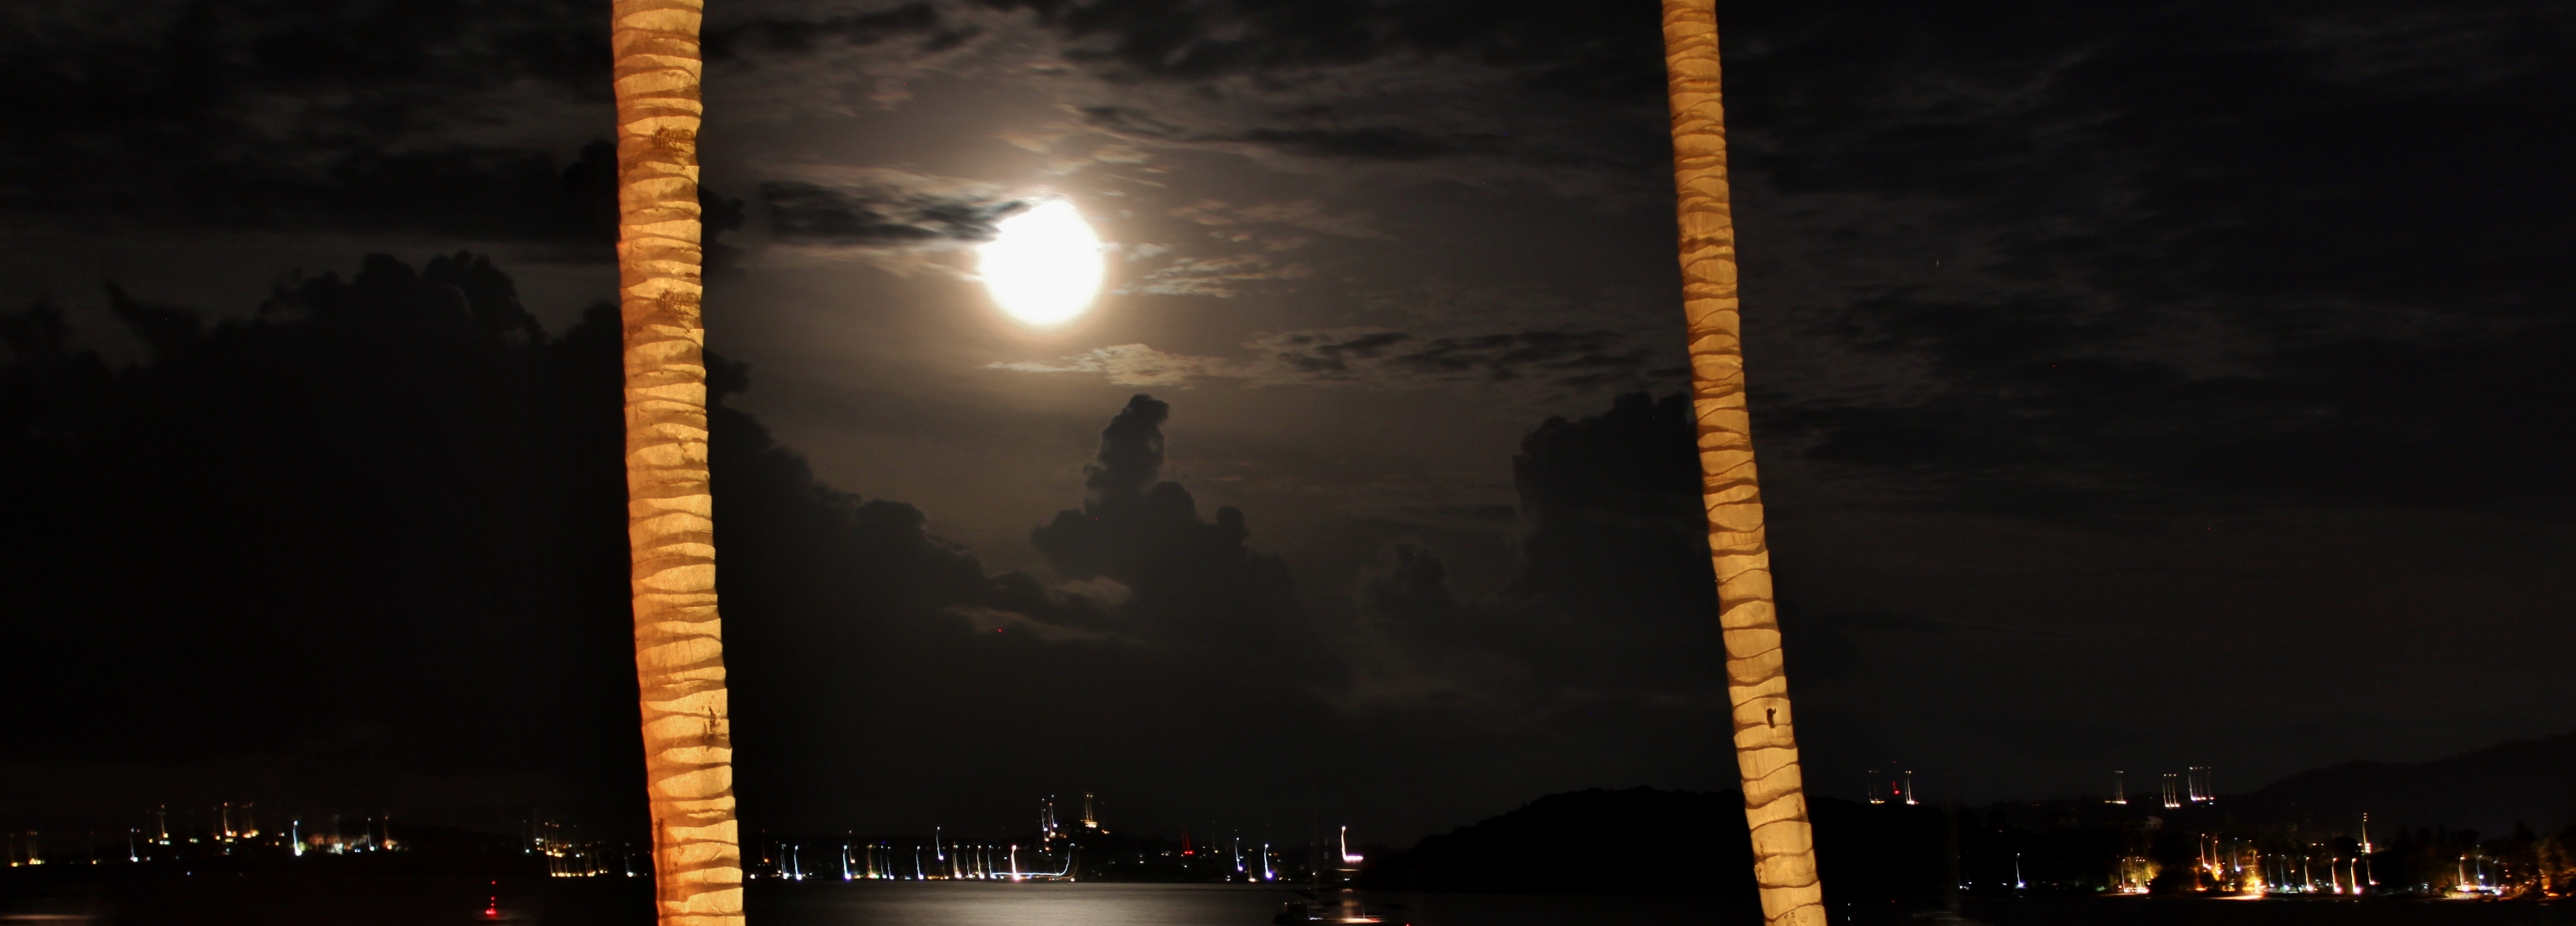
beach, landscape, sea, ocean, light, night, palm tree, city, travel, dusk, evening, darkness, street light, lighting, moon, full moon, moonlight, midnight, screenshot